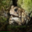
Label: frog